Exile (American band)

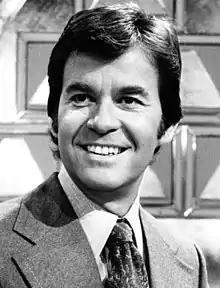
A black-and-white head shot of Dick Clark

In 1966, Rogers asked the Exiles to accompany a Caravan of Stars show at Stoll Field in Lexington, Kentucky, after a truck delivering instruments to the show broke down. They continued to tour on Caravan of Stars throughout October and November, backing acts such as the Yardbirds. John Caldwell, a Caravan of Stars manager, encouraged the band to travel to New York City in 1967 to record for Date Records. These featured the Exiles solely as vocalists, with the instruments played entirely by session musicians. They recorded a cover of the Young Rascals's "What Is the Reason", as well as the originals "Come Out, Come Out, Whoever You Are" and "I'd Love to Give My Love Away". None of these singles were successful. Caldwell also asked the band to move to New York City at this point; Cornelison refused and quit, as he wanted to rejoin college and study musical theater. He was replaced by Bernie Faulkner, who had played with them at Speck's. In addition to the keyboard, Faulkner contributed on guitar and saxophone. Smith was drafted after the band's move to New York City, leaving the Exiles without a bass player. He was briefly replaced by Larry Davis, whom the other members met while in New York, but he quickly left due to personality conflicts. As a result, Howard contacted Pennington and successfully asked him to rejoin. After three months in New York, the Exiles returned to Kentucky and resumed performing at Speck's.